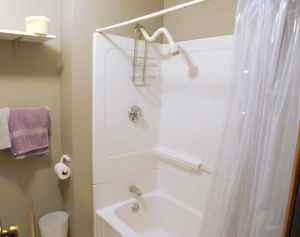
Room type: bathroom